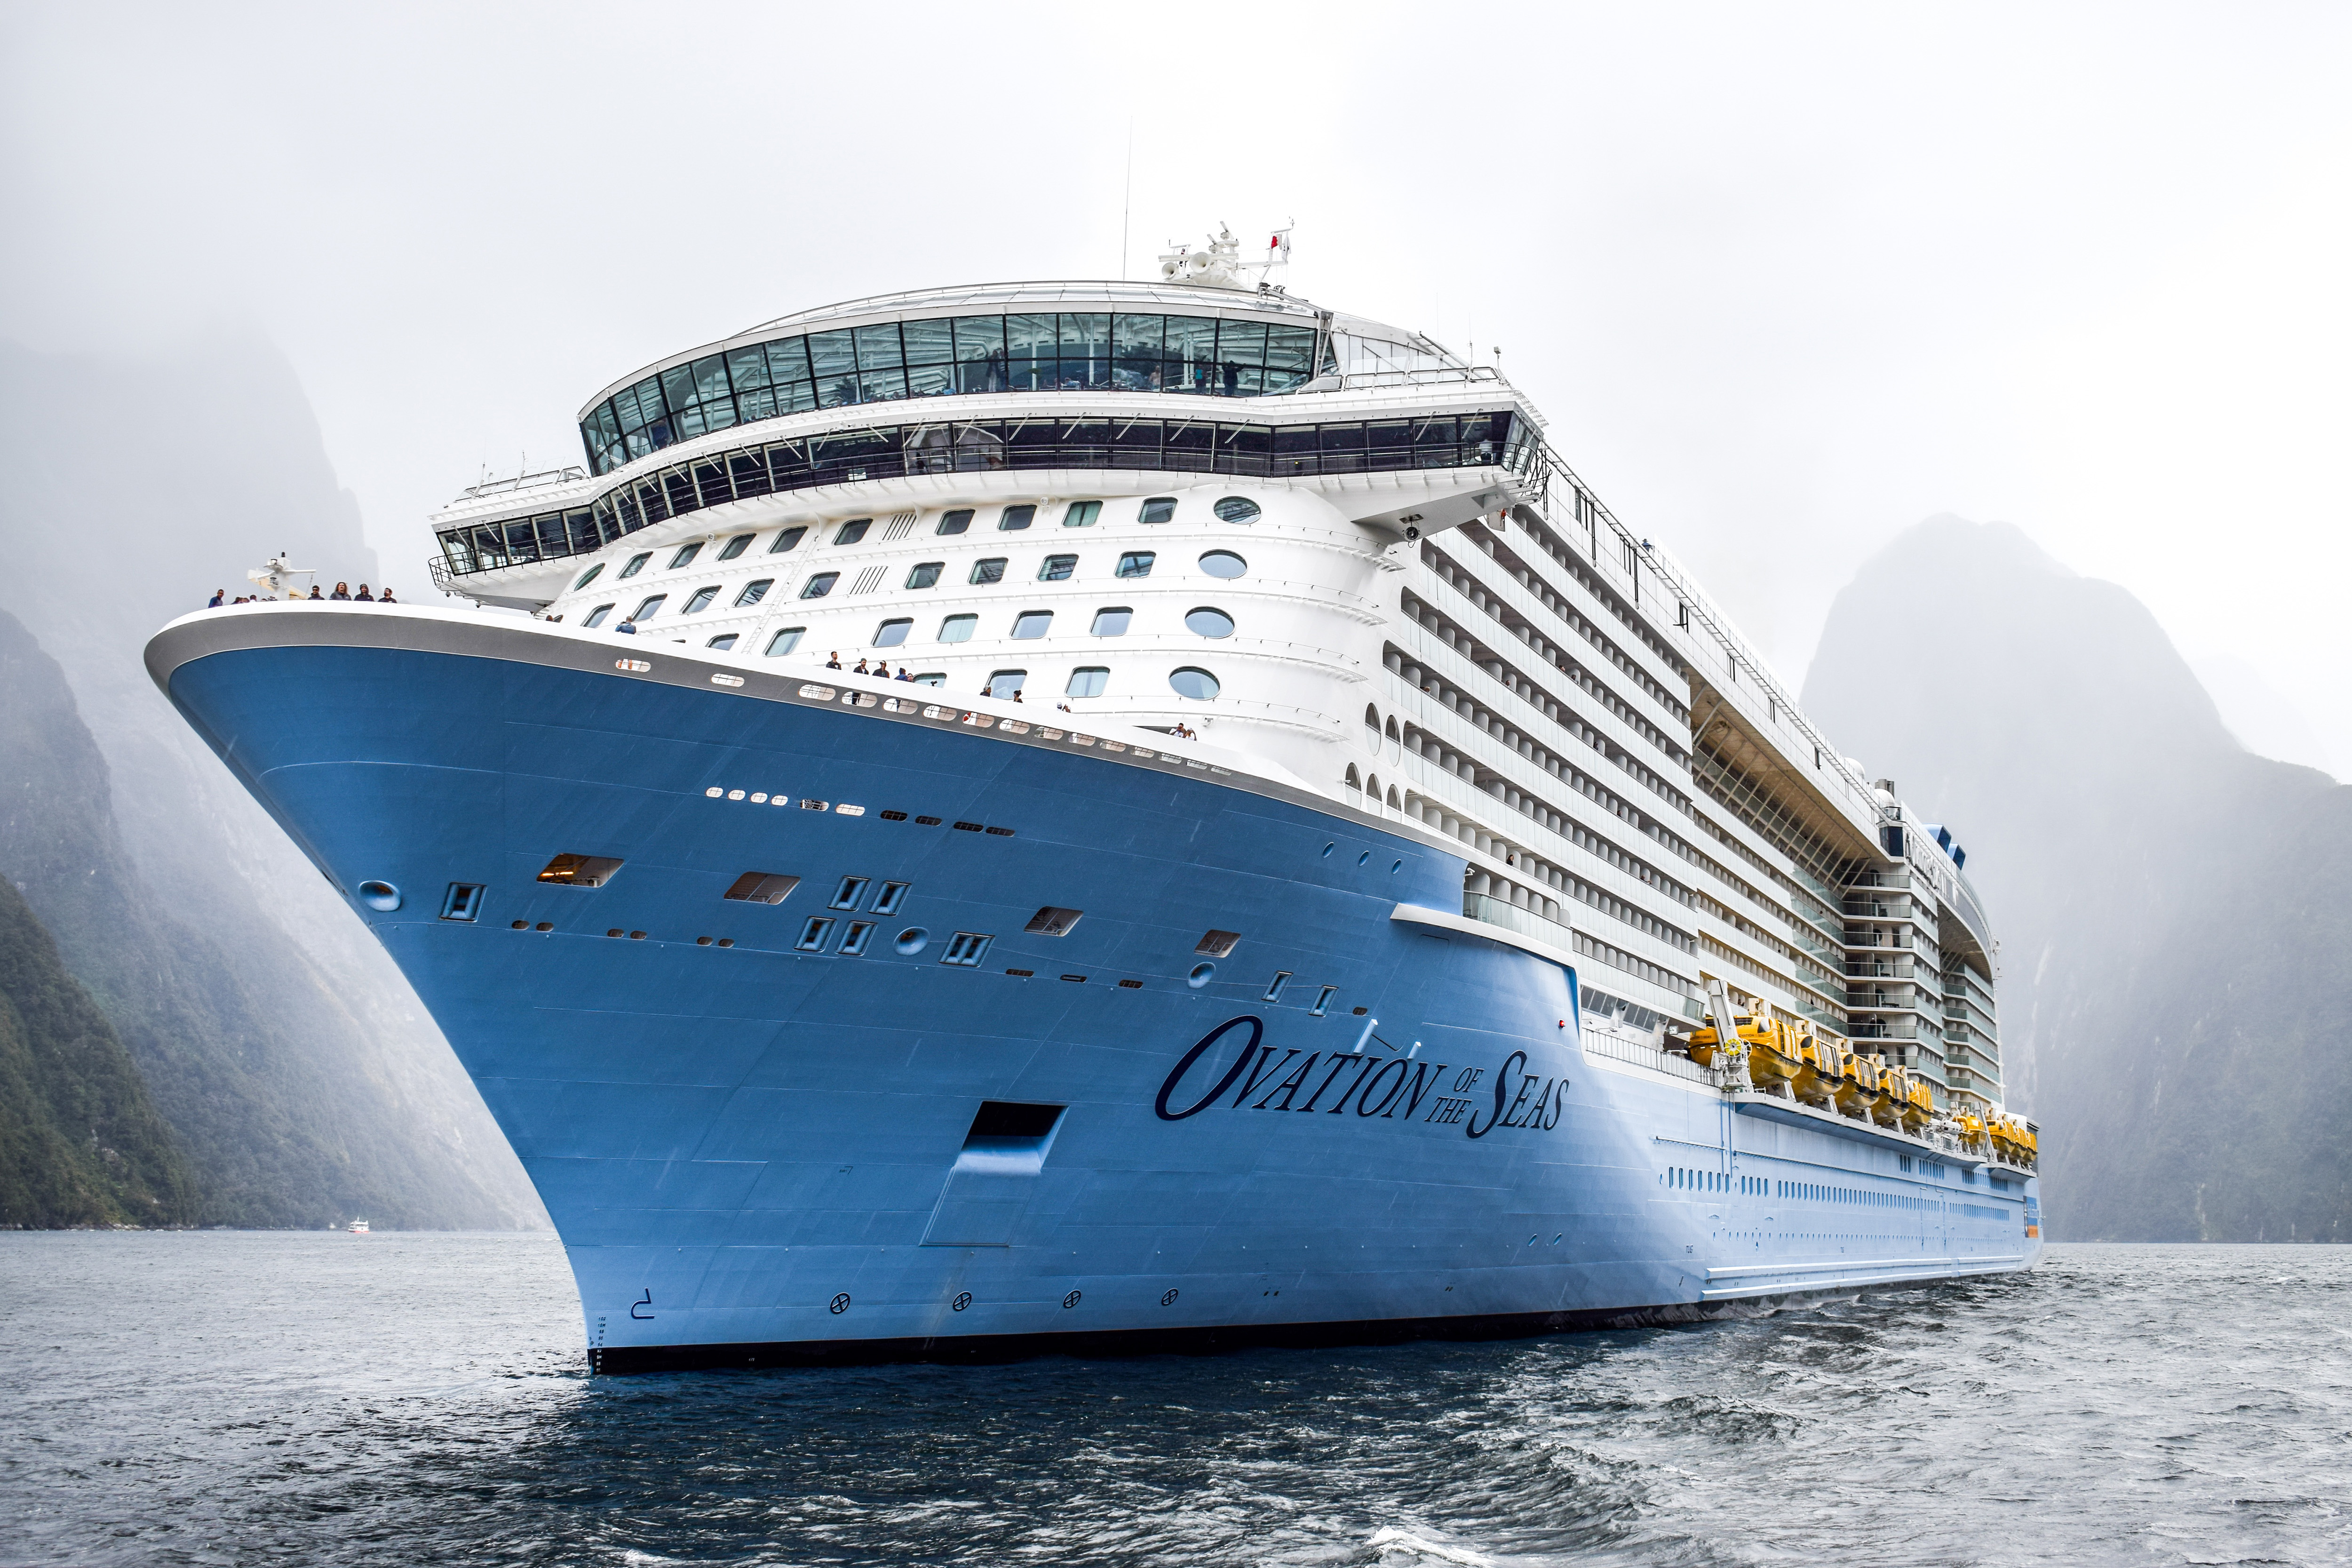
cruise ship, water transportation, ship, vehicle, passenger ship, naval architecture, motor ship, Cruiseferry, ocean liner, boat, watercraft, ferry, sea, ms island escape